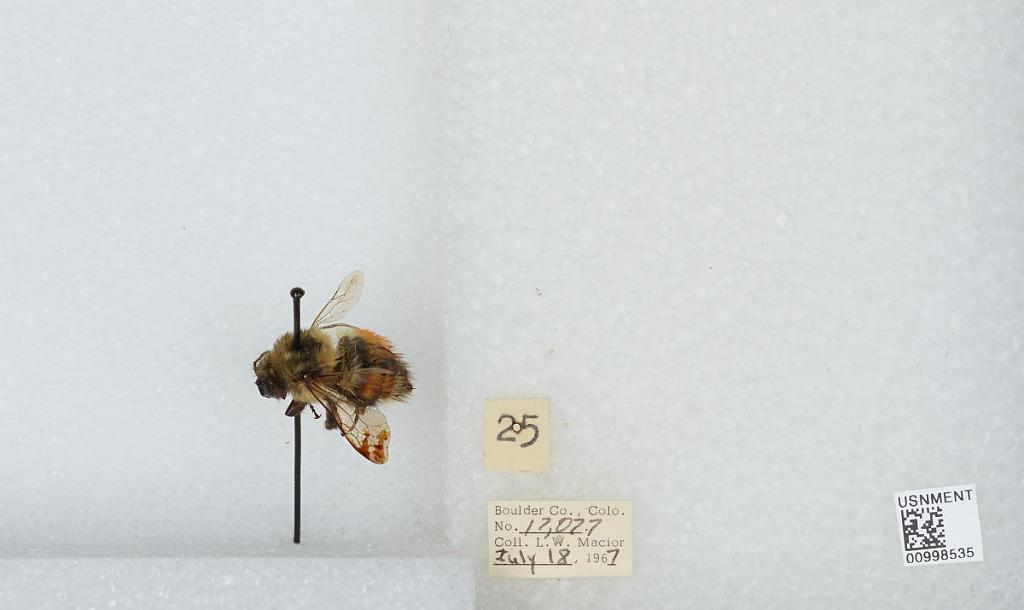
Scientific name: Bombus (Pyrobombus) melanopygus Nylander
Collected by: L. Macior
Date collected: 1967-7-18
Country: United States
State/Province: Colorado
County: Boulder
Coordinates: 40.015, -105.27